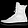
Label: Ankle boot